Bairagi Kainla

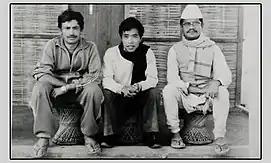
Tesro Aayam Team: Ishwar Ballav, Indra Bahadur Rai and Bairagi Kainla from left.

Bairagi Kainla's poetical works began since the early 1960s while he was a young student in Darjeeling. During the time, hand written magazines were popular as printing was costly. Kainla published lot of his work in them.